Charlotte Campbell-Bannerman

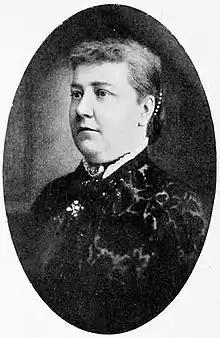

Sarah Charlotte, Lady Campbell-Bannerman (10 May 1832 – 30 August 1906) was the wife of British Prime Minister Henry Campbell-Bannerman.